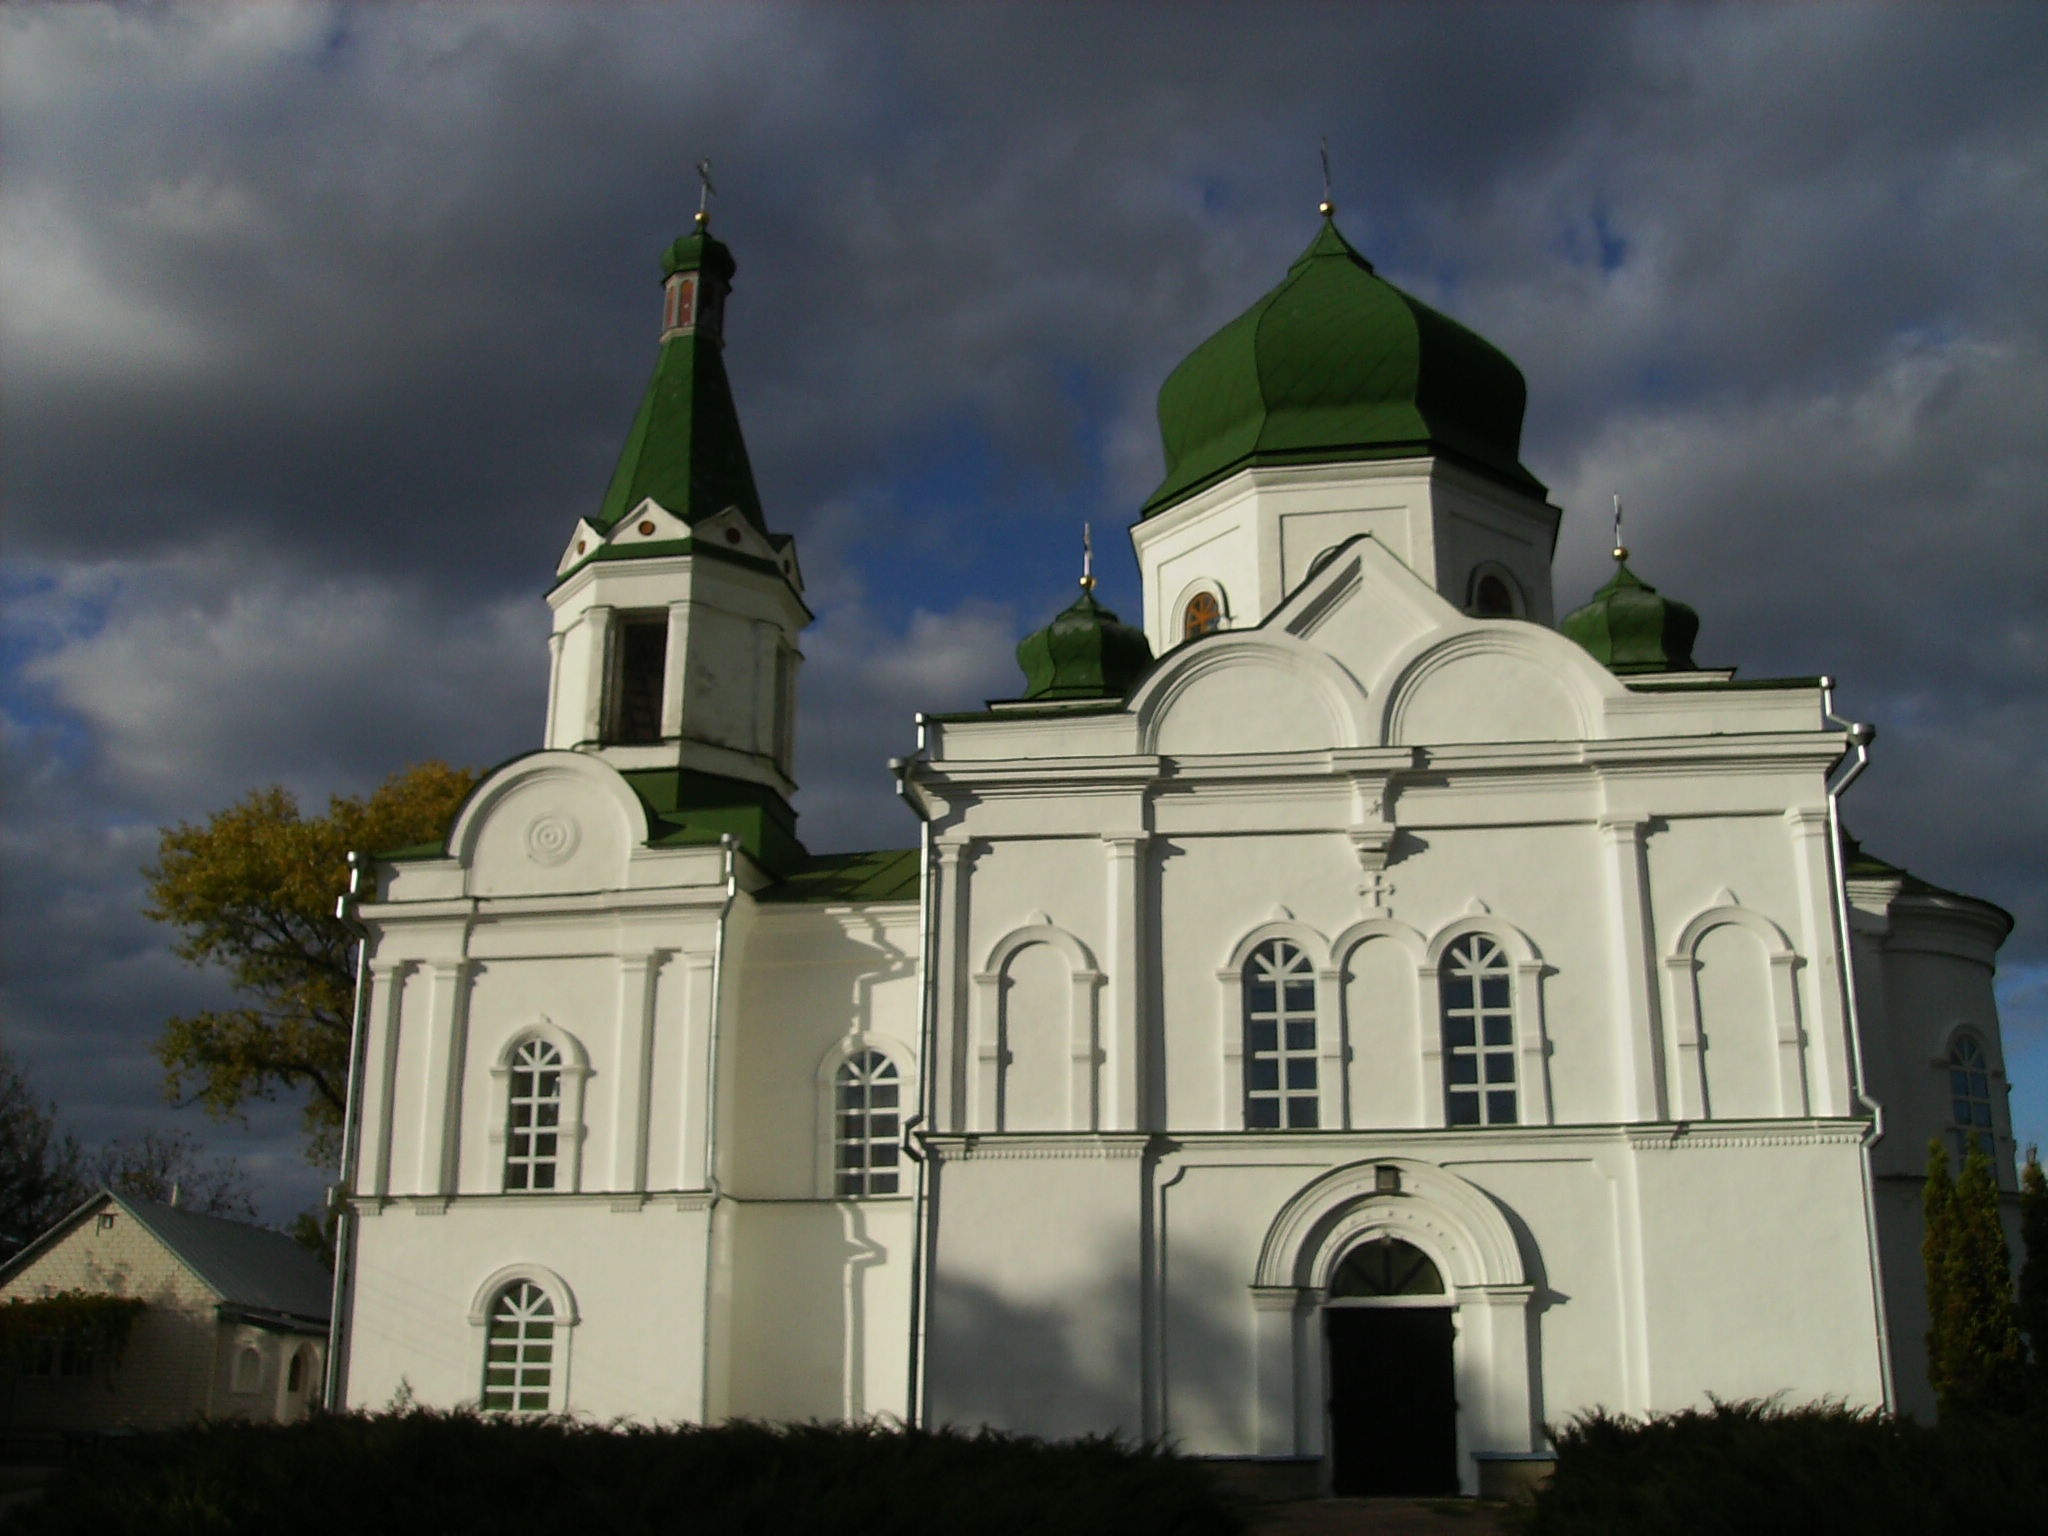
building, chateau, landmark, church, cathedral, chapel, place of worship, steeple, monastery, ukraine, spanish missions in california, woznesen kyj sobor, ni yn